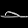
Label: Sandal